Mel Thomas

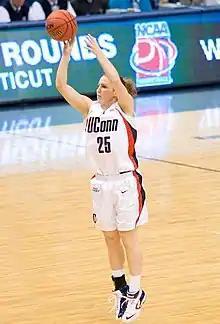
Mel Thomas in Green Bay game

Thomas chose UConn over schools like Duke, Ohio State, and Cincinnati. Thomas struggled during her freshman season. In her sophomore season, she was named the BIG EAST’s Most Improved Player. She started the Huskies' first 28 contests before sitting out the final two games of the regular season with a sprained right ankle, suffered during the Syracuse game on February 2, 2006. The next season (junior) was her breakout season. Thomas started in all 36 games as the Huskies' shooting guard and tallied double-figure points in 16 games, including three 20-plus scoring efforts. She made at least one 3-pointer in 35 of 36 games. In her junior and senior seasons, she co-captained the team with Renee Montgomery. She spent the summer prior to the start of her junior season playing for the USA Pan American Games Team, which became the first U.S. squad to capture the gold medal at the Pan American Games since 1987.